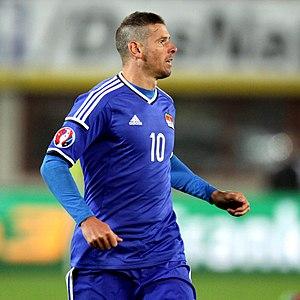
Mario Frick est un footballeur liechtensteinois né le 7 septembre 1974, à Coire, devenu entraîneur. Mario Frick est l'un des rares footballeurs d'envergure internationale à avoir joué pour le Liechtenstein, dont il est le meilleur buteur avec 16 buts en 125 sélections.